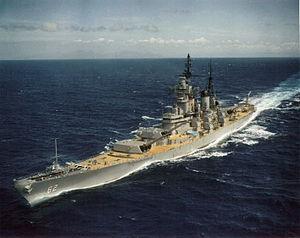
L’USS New Jersey (BB-62), surnommé Big J ou Black Dragon, est un cuirassé de l’United States Navy de classe Iowa. C’est le deuxième bâtiment de la Marine des États-Unis à être nommé en l'honneur de l'État américain du New Jersey. Le New Jersey a gagné plus de Service star pour ses actions au combat que les trois autres cuirassés de classe IOWA achevés, et c'est le seul cuirassé US à avoir fourni un soutien d'artillerie pendant la guerre du Viêt Nam.
Une attaque d'un EC-121 a lieu le 15 avril 1969 lorsqu'un avion de surveillance radar Lockheed EC-121 Warning Star américain du 1ᵉʳ escadron de reconnaissance aérienne est abattu lors d'une mission de reconnaissance par un MiG-21 nord-coréen au-dessus de la mer du Japon. L'avion s'écrase à 167 km des côtes de la Corée du Nord et ses 31 membres d'équipage sont tués, ce qui constitue la plus grande perte individuelle d'un équipage américain durant la guerre froide.